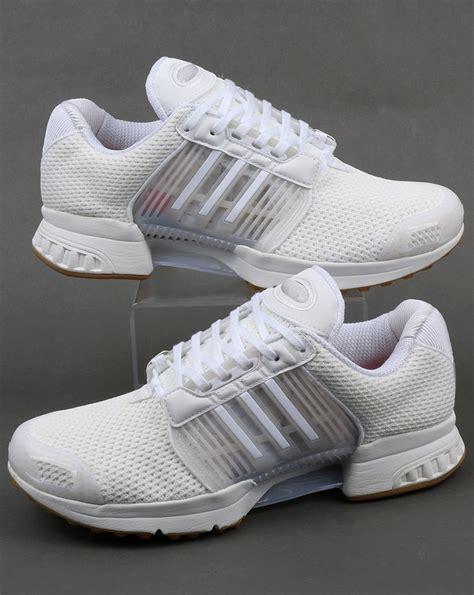
Brand: adidas
Model: Climacool